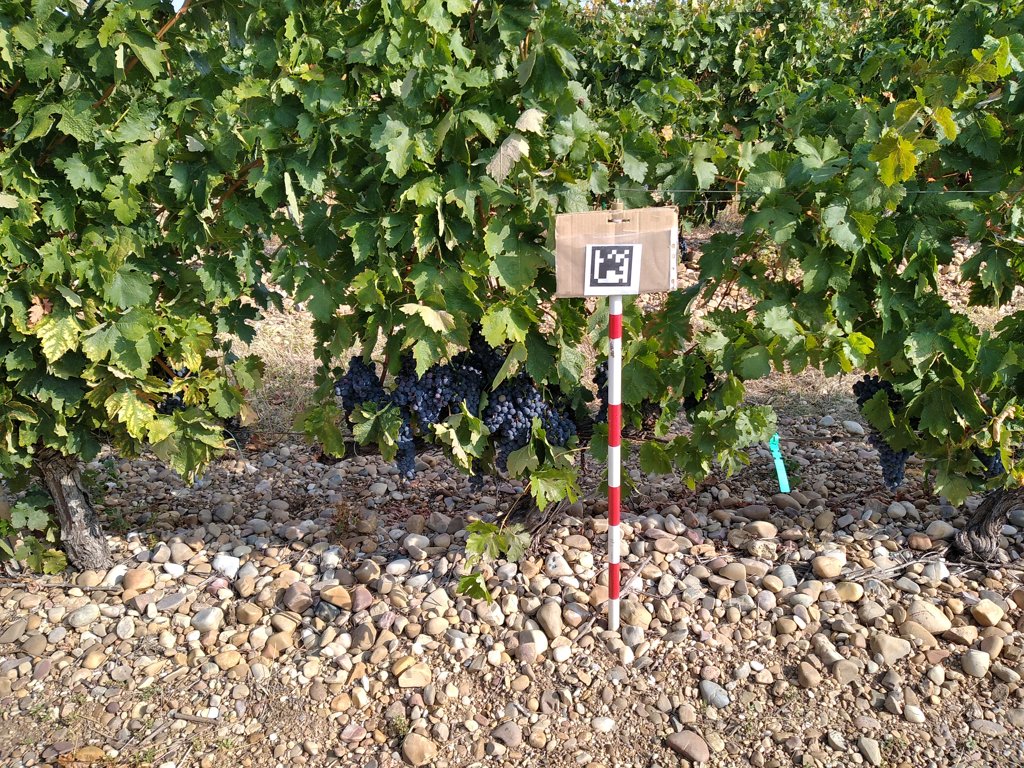
Berries visible: 503
Grape clusters: 7